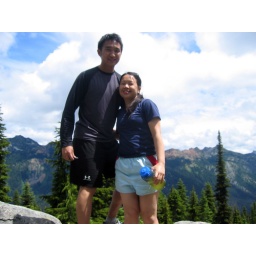
us near the base of cathedral rock